SingingCoach

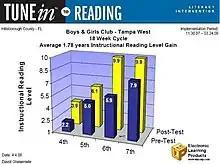
A graph of the reading gains of students using Tune"In" to Reading from ELP

In September 2007, Franzblau’s patent # 7,271,329 covering a "computer-aided learning system that employs a pitch tracking line" was issued. Other patents protecting surrounding inventions are currently pending.